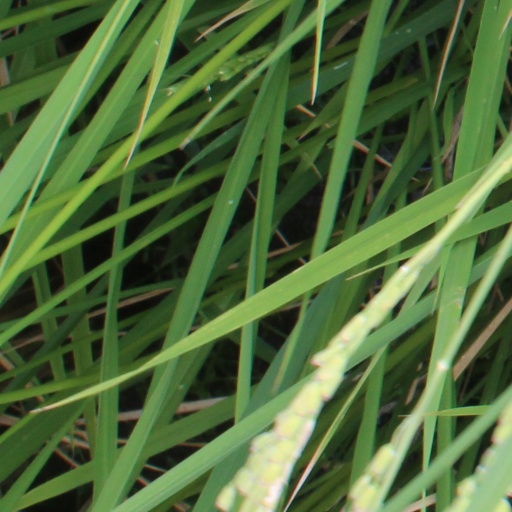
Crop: rice